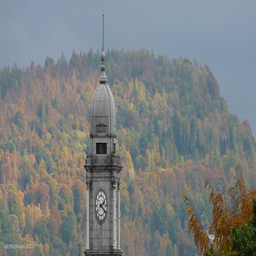
A very tall clock tower with a clock mounted on it's side.
a clock on a white tower in front of a mountain
A clock tower building with scenic autumn trees backdrop
A clock tower seen in front of multi-colored trees.
The clock on the building is displayed for everyone to see